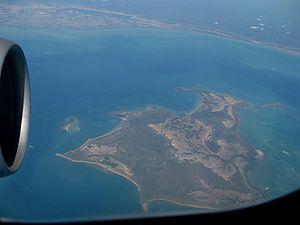
Le golfe de Carpentarie est un espace maritime peu profond situé au nord de l'Australie et faisant partie de la mer d'Arafura. D'un point de vue géologique, le golfe est jeune ; le golfe et la plate-forme Sahul adjacente étaient des terres asséchées à l'apogée de la dernière période glaciaire, il y a 18 000 ans, lorsque le niveau de la mer était d'environ 120 m au-dessous de sa position actuelle.